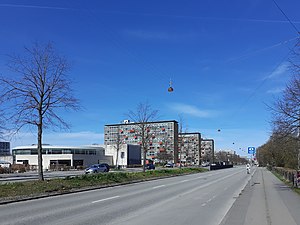
Nørre Allé
Nørre Allé ved Universitetsparken.
Nørre Allé er en vej i København, der går fra Sankt Hans Torv på Nørrebro til Vibenshus Runddel på Østerbro. Alléen blev påbegyndt i 1744 og er således en af Nørrebros ældste gader. Vejnavnet er kendt fra slutningen af 1600-tallet og blev officielt 1810.